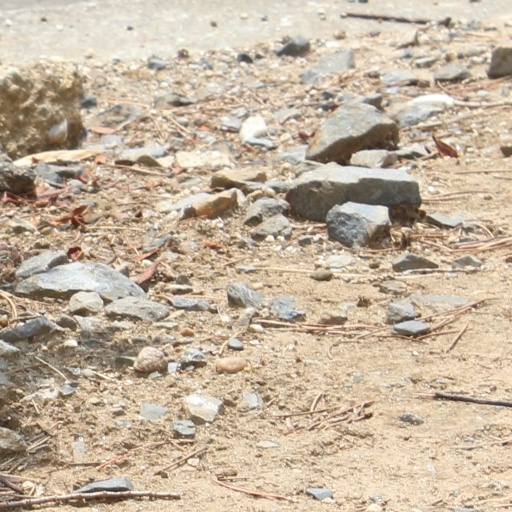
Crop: rice